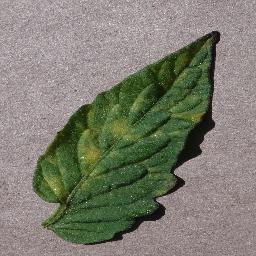
Label: Tomato___Leaf_Mold